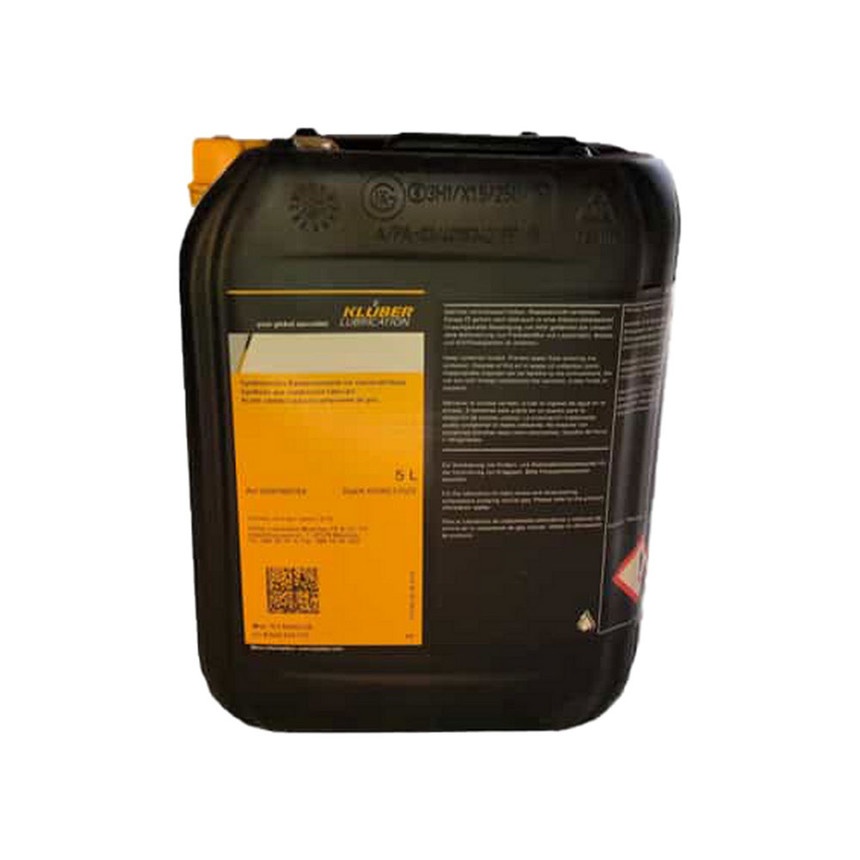
Klubertemp GR M30 - 5kg
Kluber Klubertemp GR M30 5kg Brand Type Size Technical Data Sheets Technical Data Sheet:
Brand: Kluber
Category: Hardware > Building Consumables > Lubricants > Grease